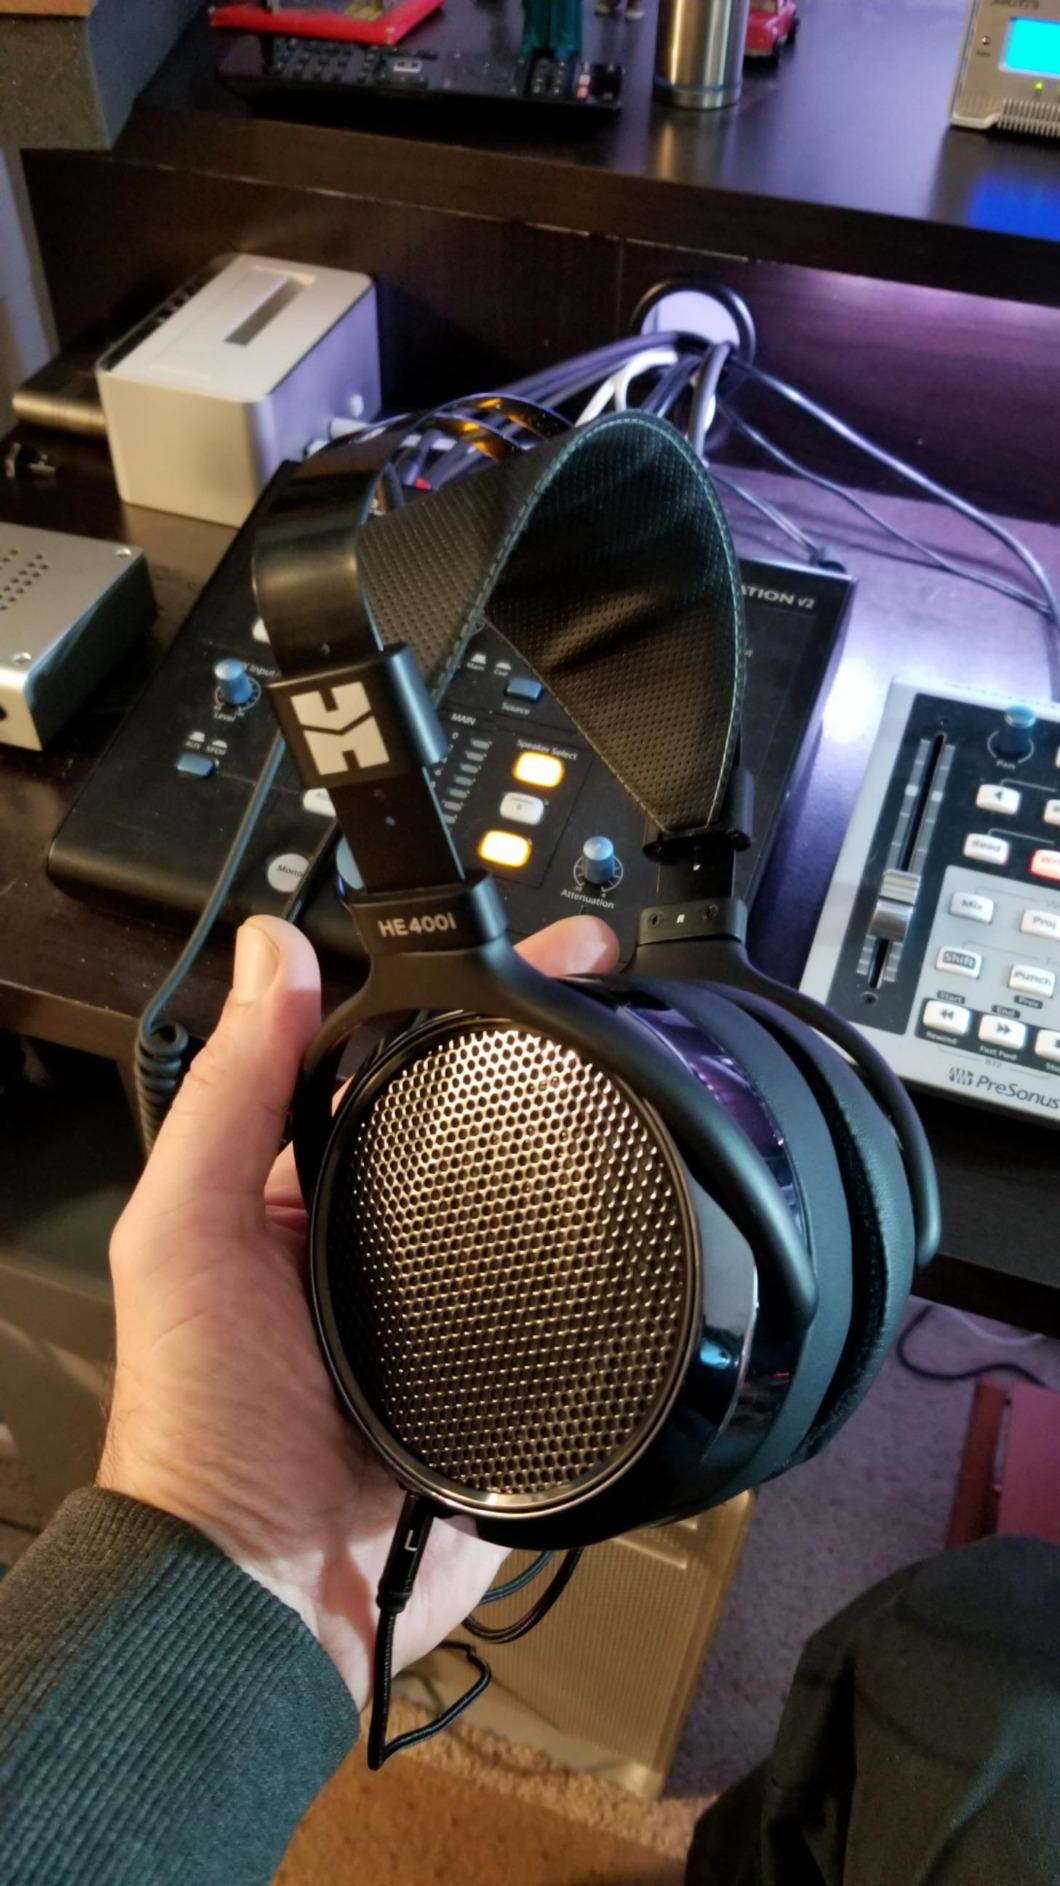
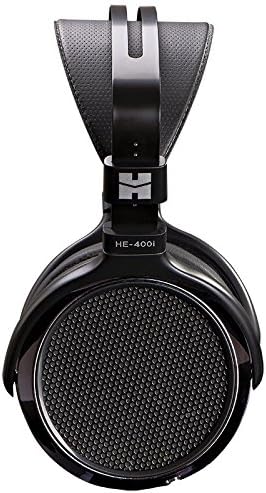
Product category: headphones
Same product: yes